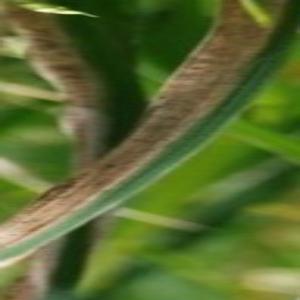
Disease: Bacterialblight